Carolyn Gage

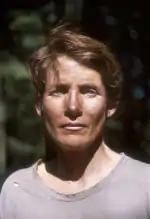

Carolyn Gage (born 1952) is an American playwright, actor, theatrical director and author. She has written nine books on lesbian theater and sixty-five plays, musicals, and one-woman shows. A lesbian feminist, her work emphasizes non-traditional roles for women and lesbian characters.